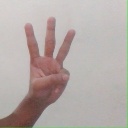
अक्षर: व